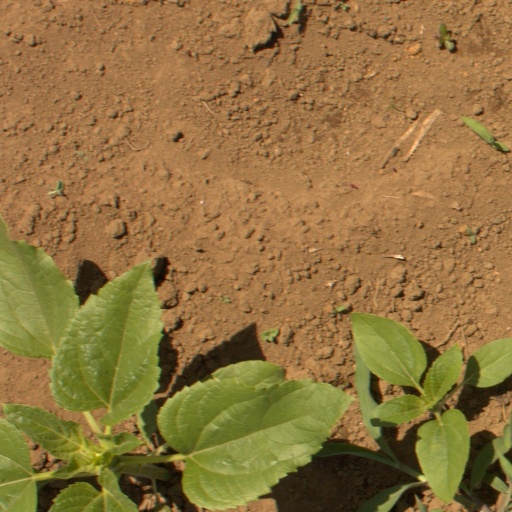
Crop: Jerusalem artichoke